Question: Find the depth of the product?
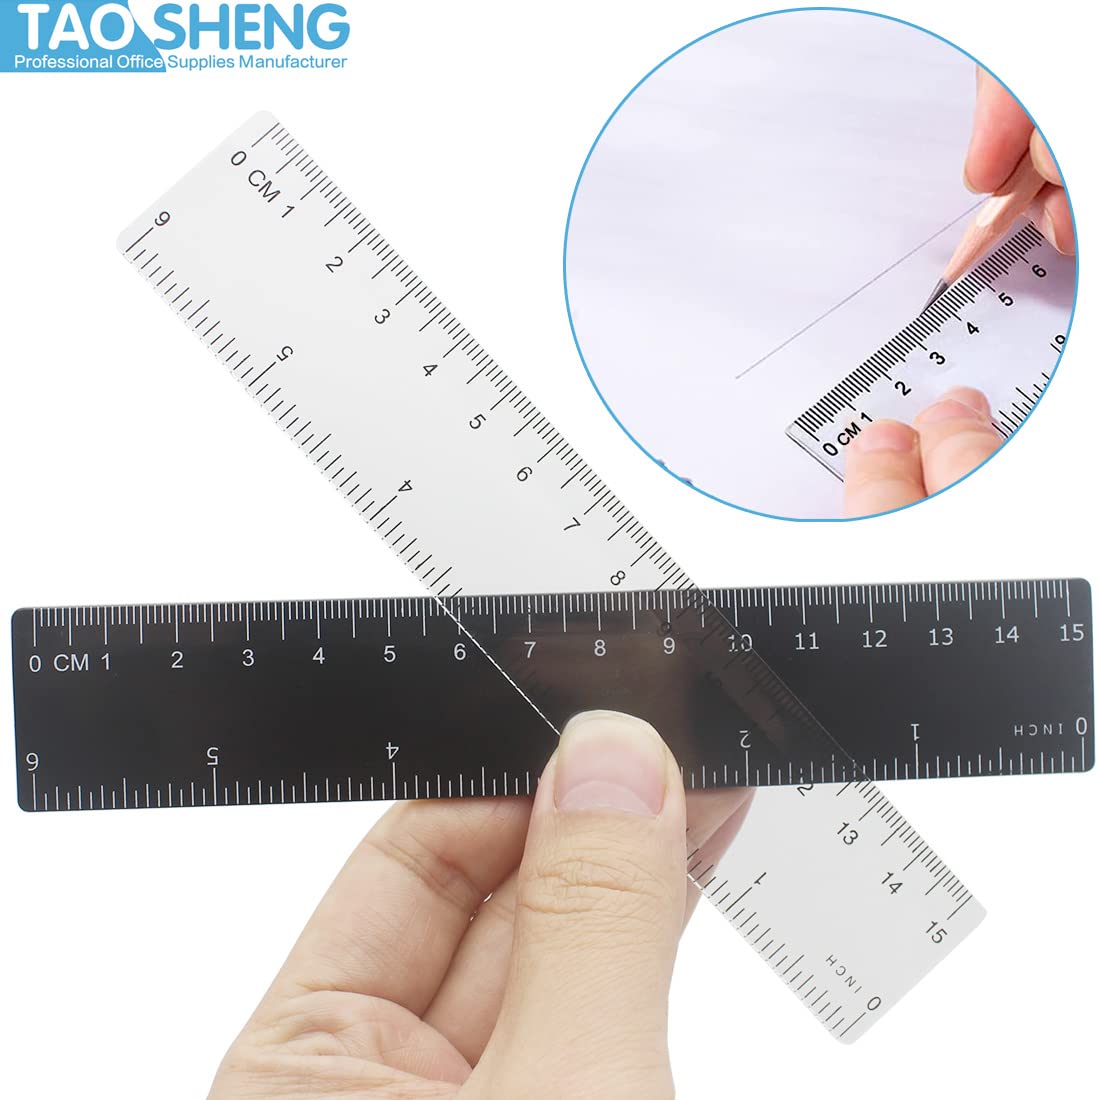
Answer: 15.0 centimetre